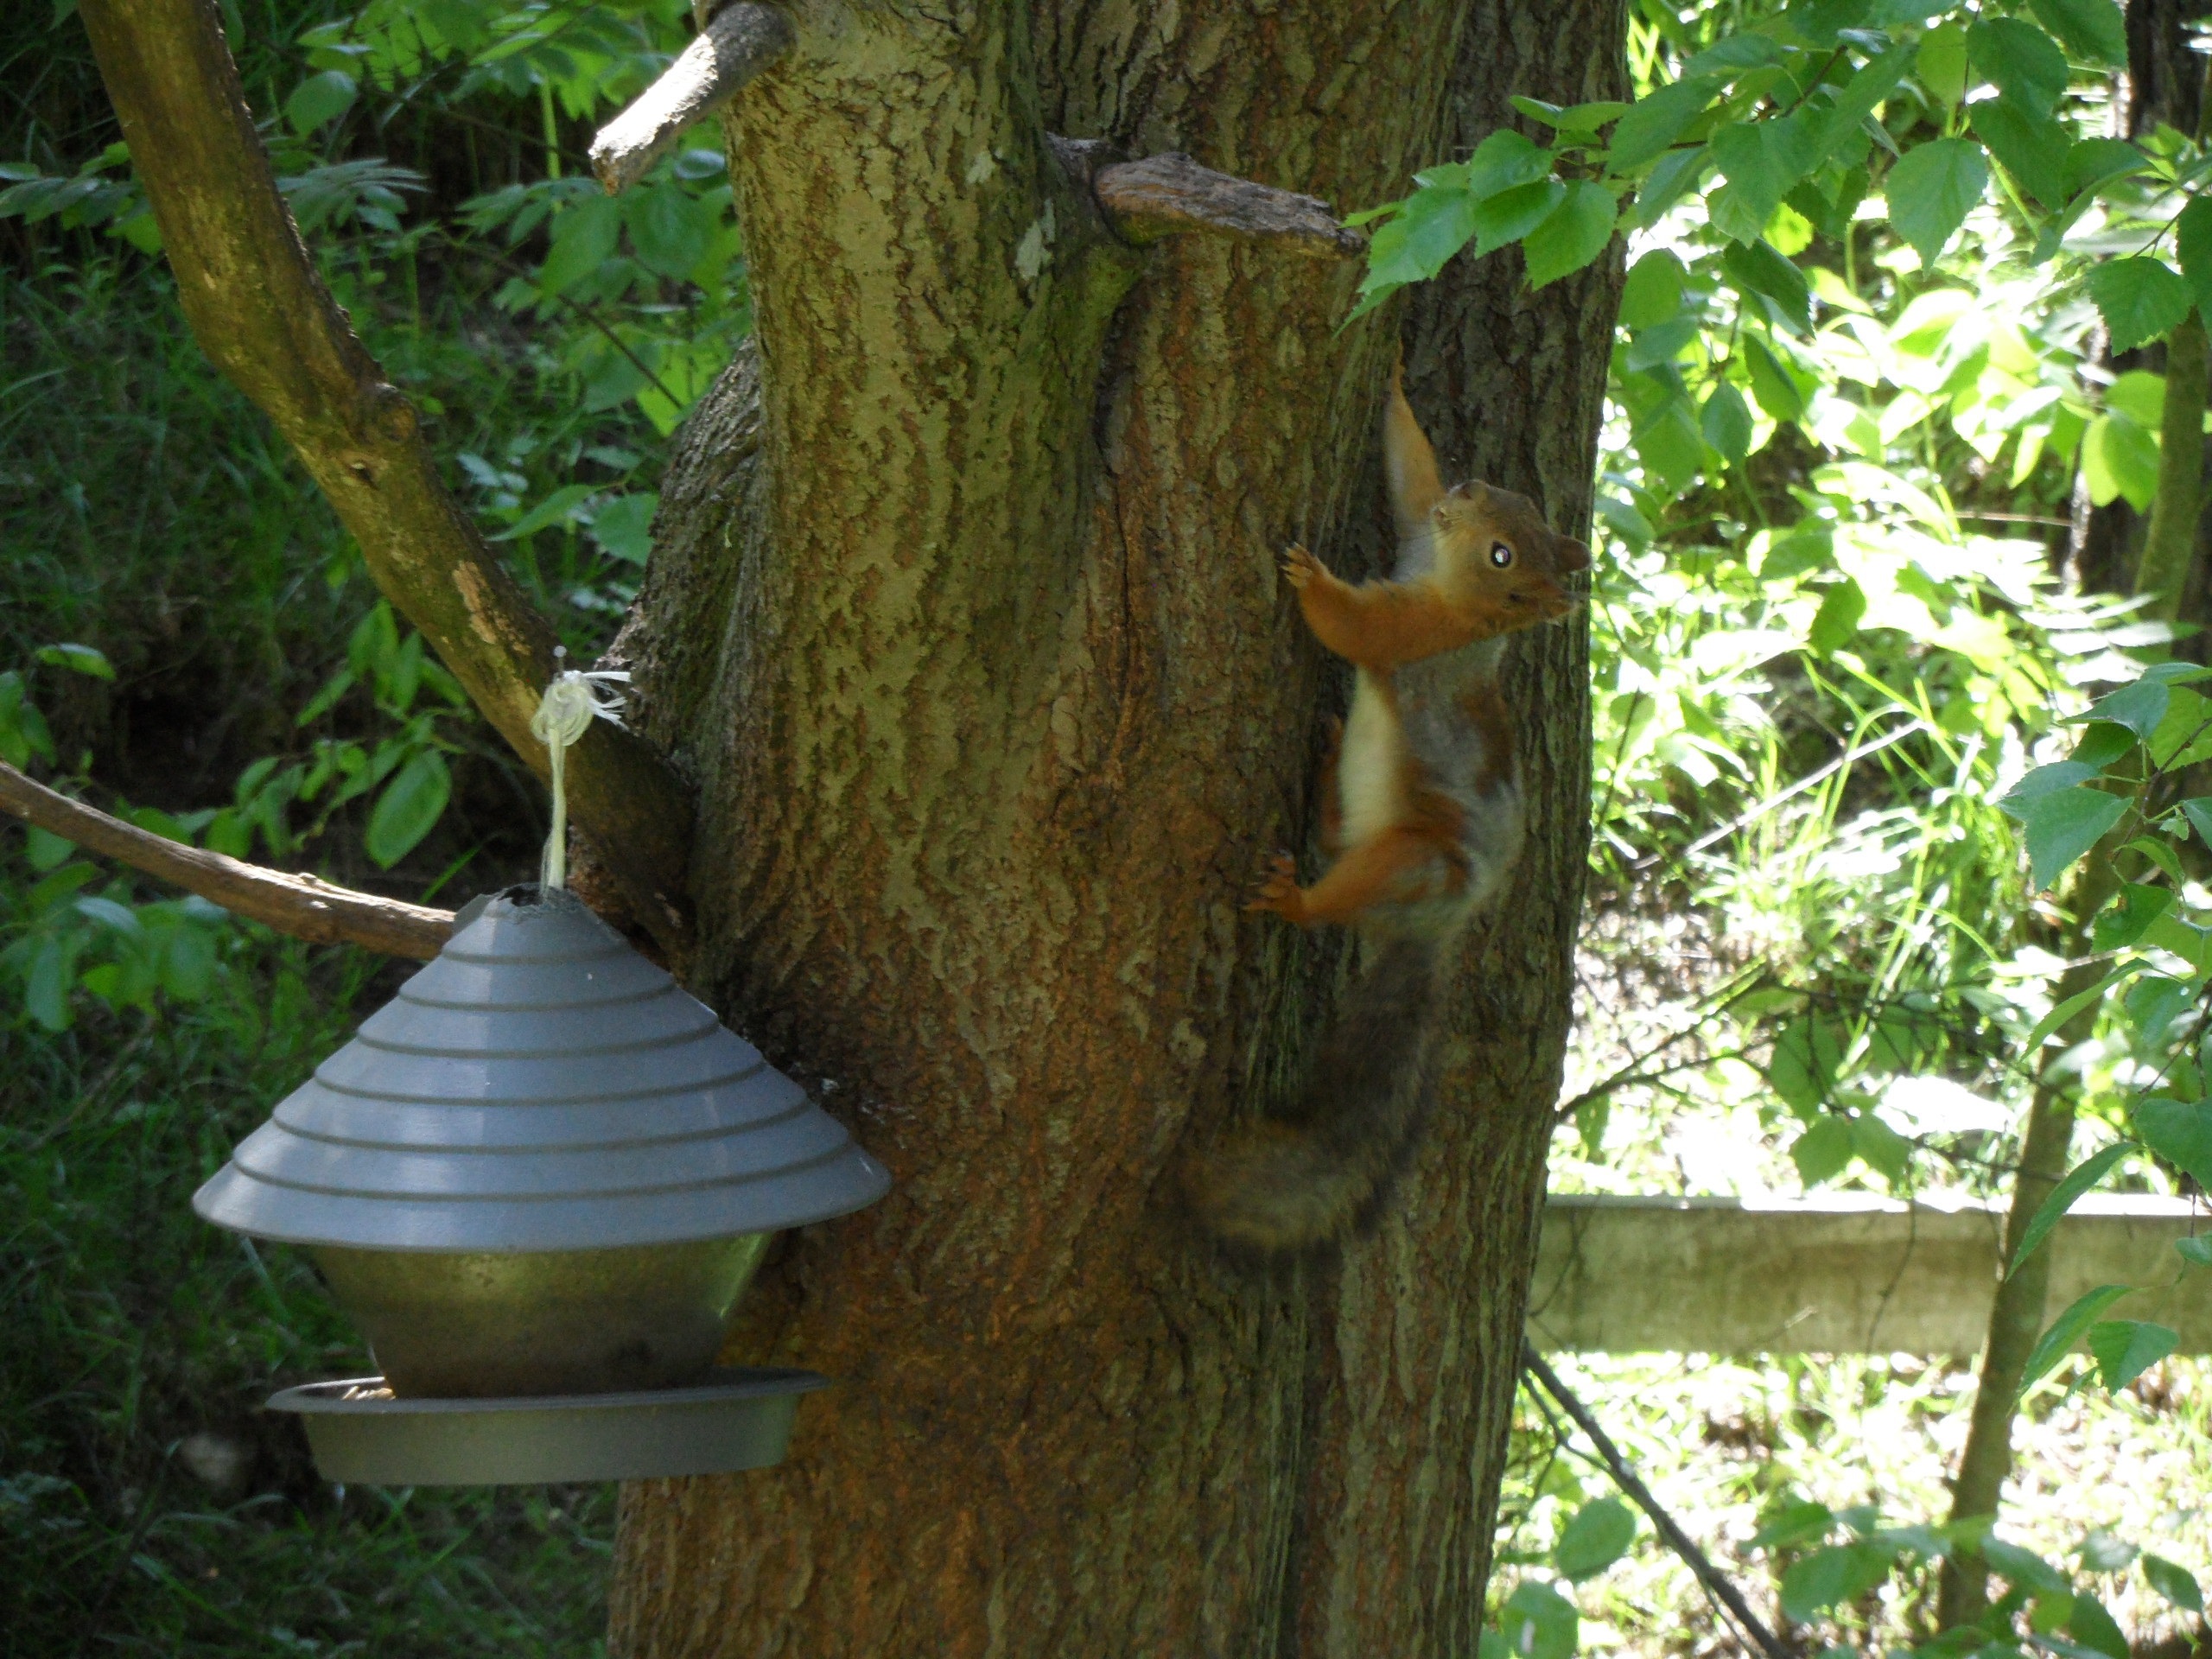
tree, nature, branch, trunk, summer, wildlife, jungle, botany, squirrel, fauna, animals, rainforest